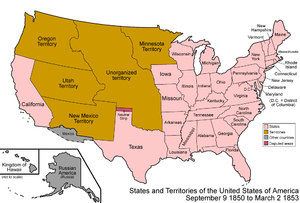
Cette page concerne des événements d'actualité qui se sont produits durant l'année 1850 du calendrier grégorien aux États-Unis.
Cet article retrace la chronologie de l'évolution territoriale des États-Unis. Il liste les modifications géographiques intérieures et extérieures de ce pays.
Stephen Arnold Douglas, né le 23 avril 1813 à Brandon, et mort le 3 mai 1861 à Chicago, est un homme politique américain et Avocat de l'Illinois. Il était l'un des candidats du Parti démocrate à la présidence lors des élections de 1860, remportées par le candidat républicain Abraham Lincoln. Douglas avait déjà battu Lincoln lors des élections de 1858 dans l'Illinois au Sénat des États-Unis, qui est connu pour les débats Lincoln - Douglas. Au cours des années 1850, Douglas était l'un des principaux défenseurs de la souveraineté populaire, qui estimait que chaque territoire devait être autorisé à déterminer s'il devait autoriser l'esclavage à l'intérieur de ses frontières. Douglas a été surnommé le «Petit Géant» parce qu'il était de petite taille physique, mais une figure puissante et dominante en politique.